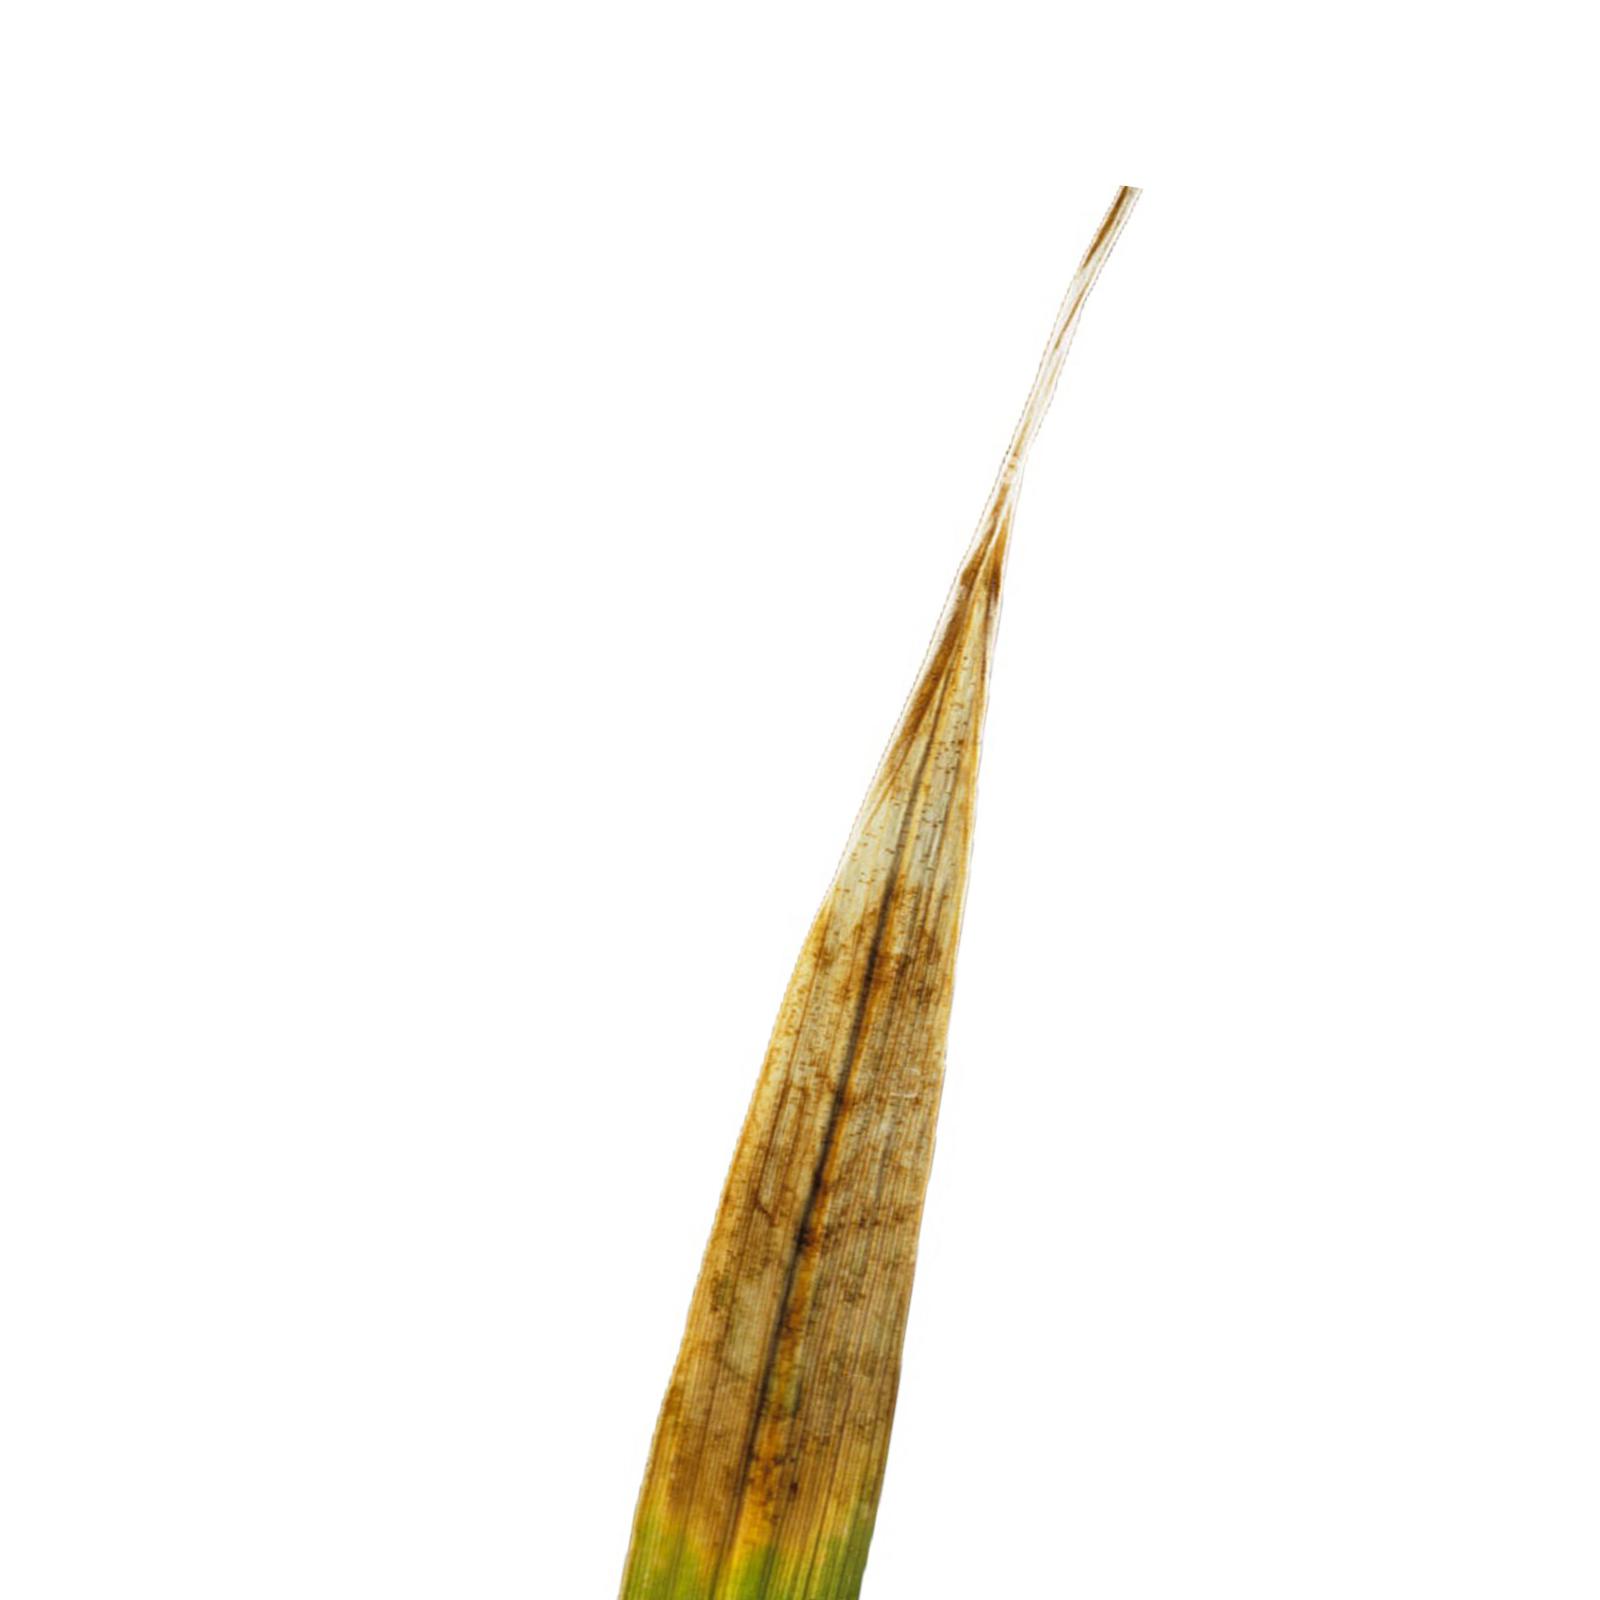
Nhãn: Bệnh Cháy lá ( Leaf scald )